Philip Caldwell

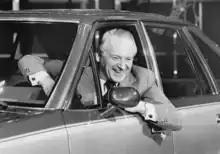
Caldwell in 1981

Philip Caldwell (January 27, 1920 – July 10, 2013) was the first person to run the Ford Motor Company (after John S. Gray) who was not a member of the Ford family. He orchestrated one of the most dramatically successful turnarounds in business history.